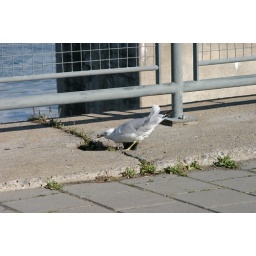
Drinking from a hole in the sidewalk instead of the nearby St. Lawrence river